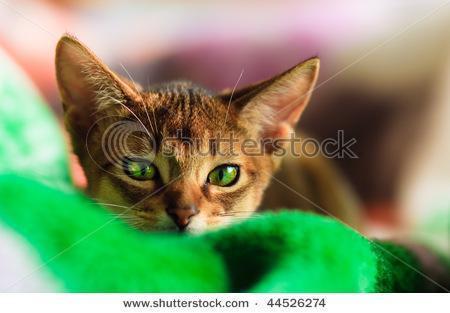
Abyssinian